BASE experiment

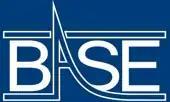
official BASE logo

BASE (Baryon Antibaryon Symmetry Experiment), AD-8, is a multinational collaboration at the Antiproton Decelerator facility at CERN, Geneva. The goal of the Japanese and German BASE collaboration are high-precision investigations of the fundamental properties of the antiproton, namely the charge-to-mass ratio and the magnetic moment.